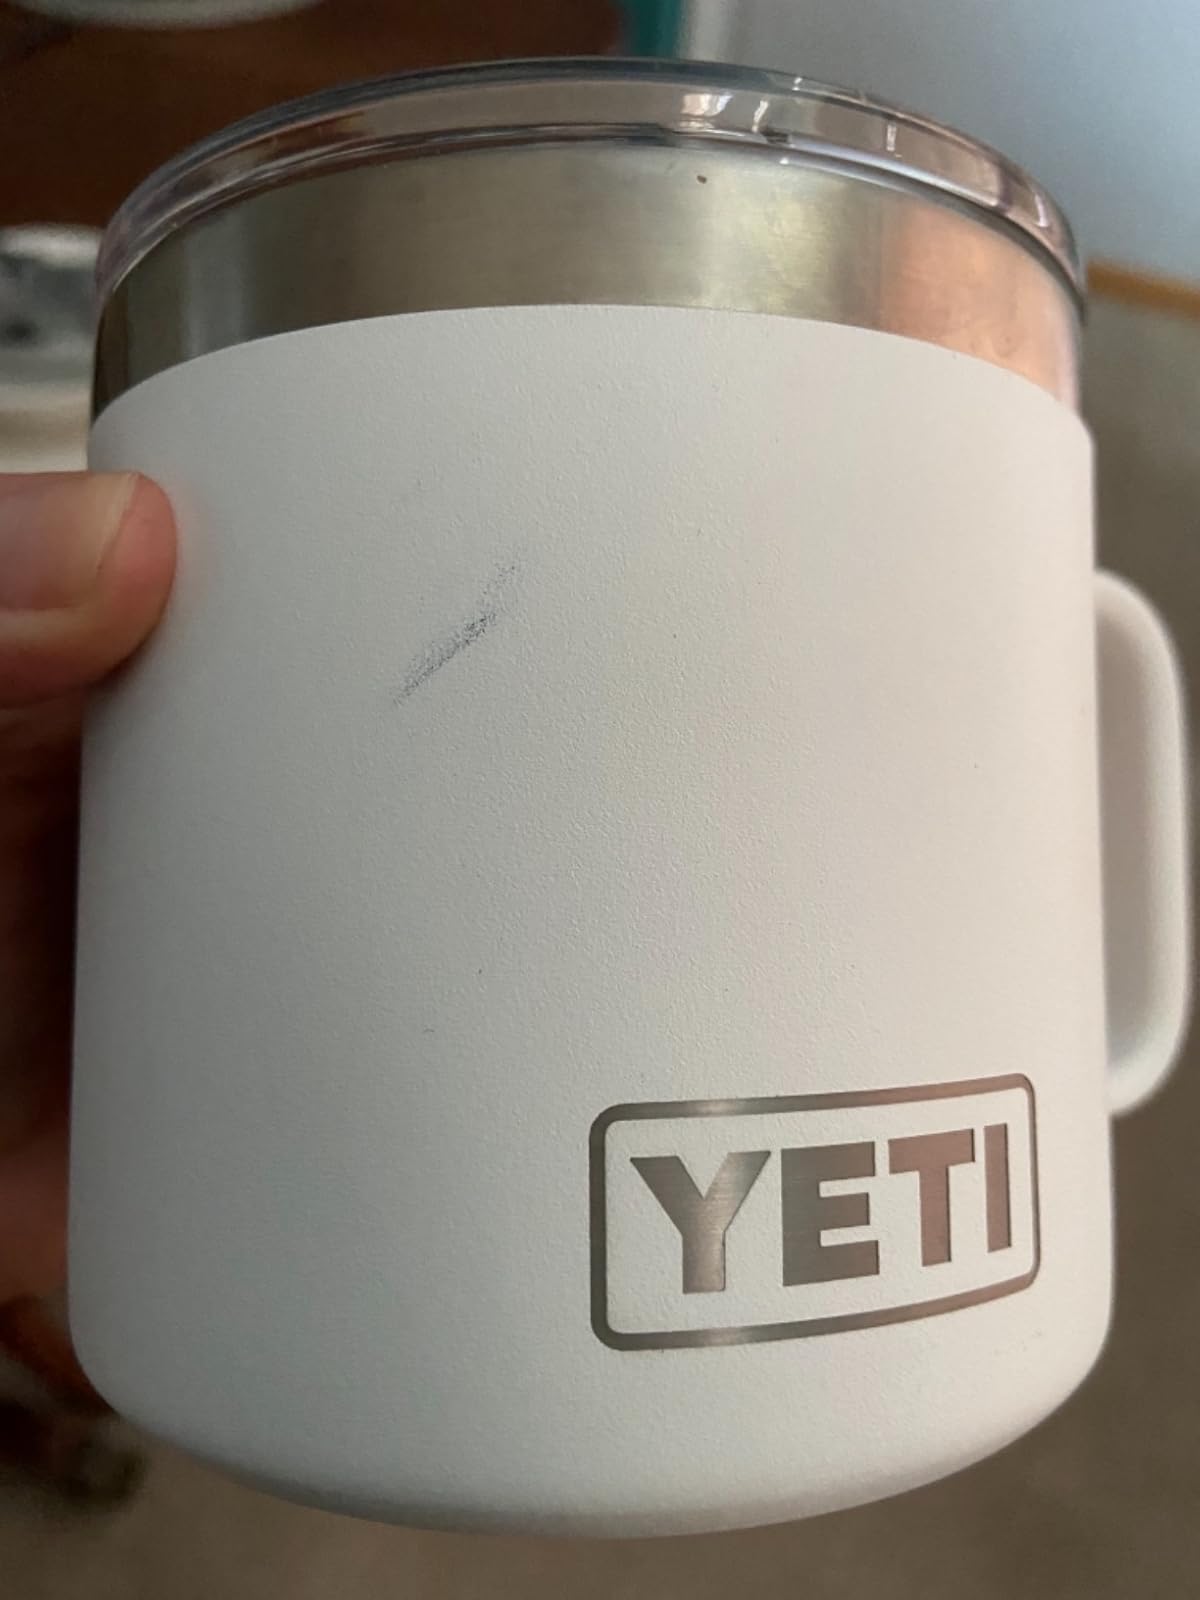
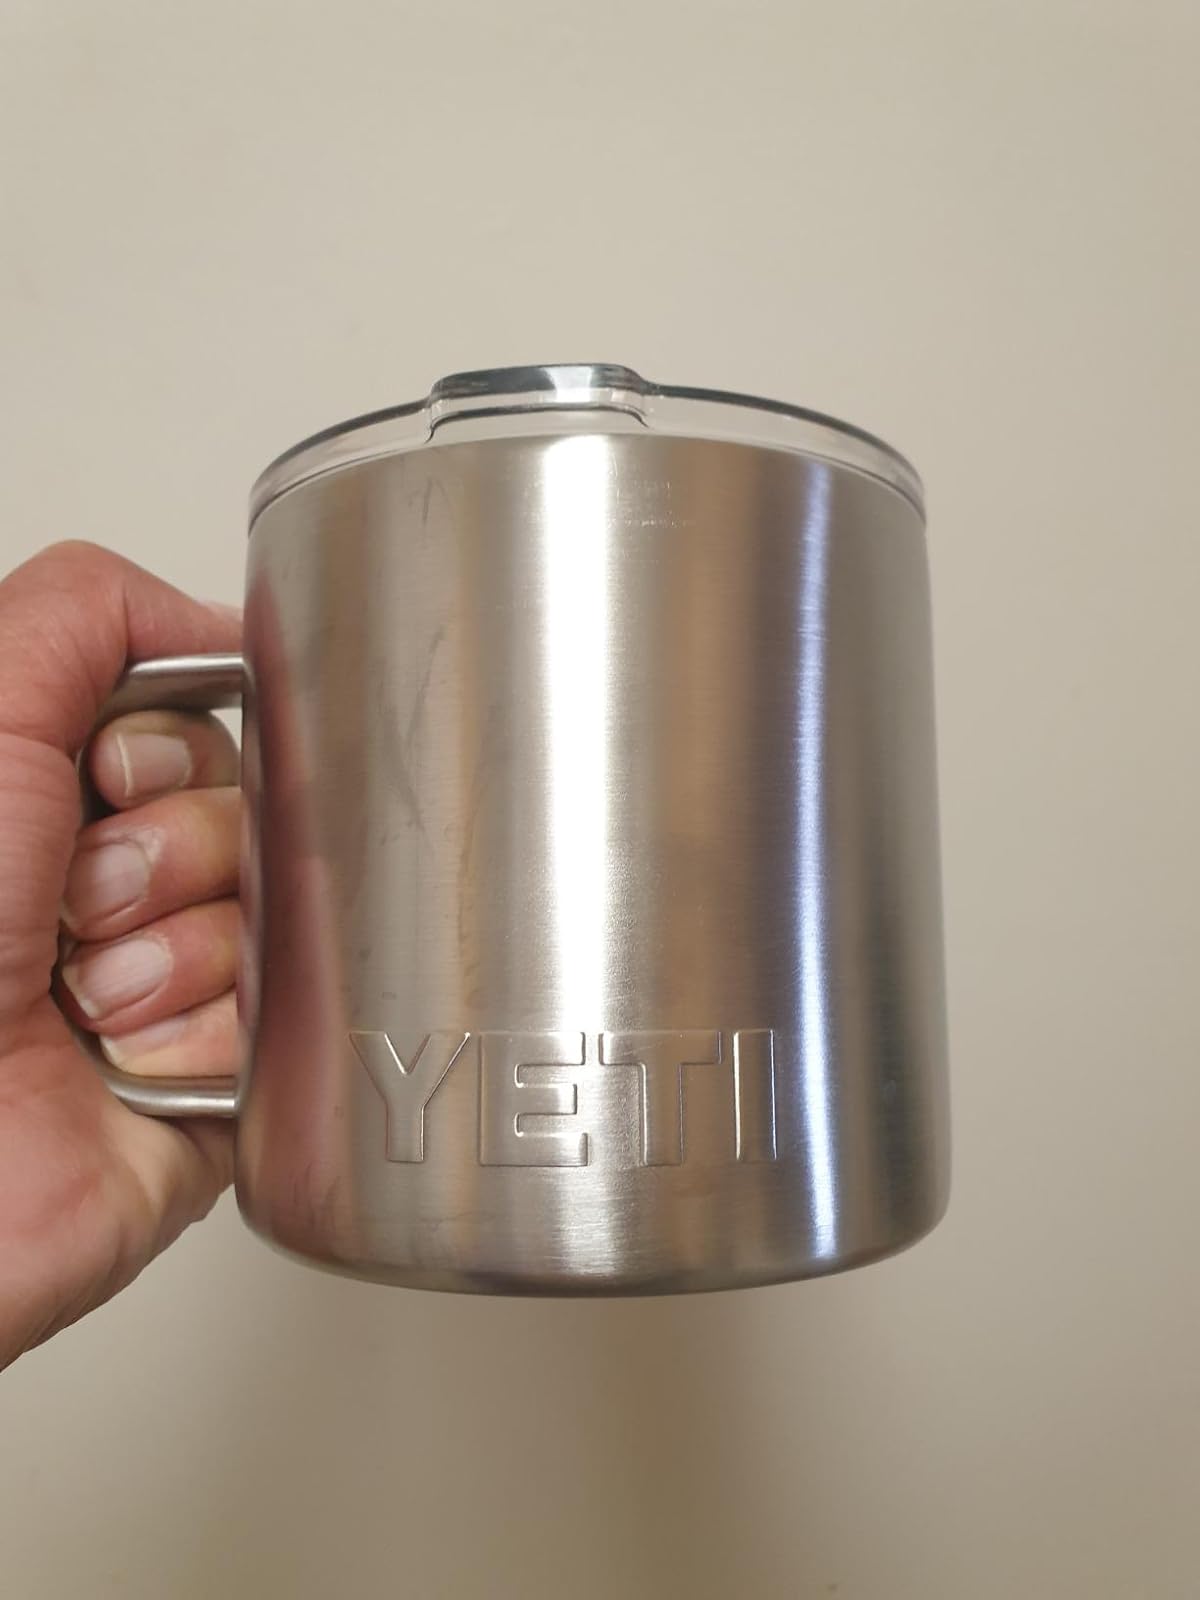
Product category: items_mug
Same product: no